Police of Serbia

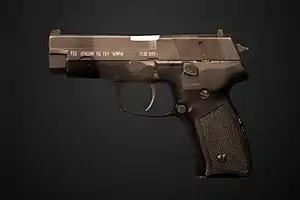
Zastava CZ99 standard service gun of the Serbian Police

All uniformed police is routinely armed with the firearms. The following firearms are used by the Serbian Police: